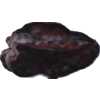
Label: carambola